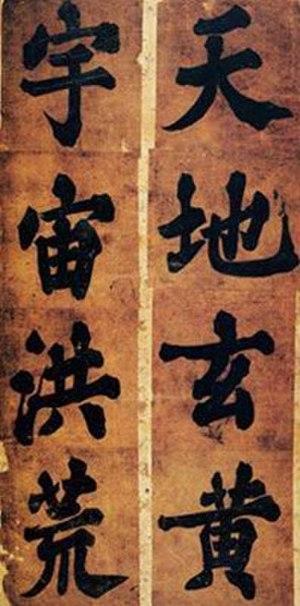
Han Ho, aussi connu sous son nom de plume, Han Seok-bong, est un calligraphe coréen de la dynastie de Joseon. Il a écrit les lettres du Classique des Mille Caractères qui a servi à l'enseignement des caractères chinois en Corée à partir de 1601.
La calligraphie coréenne, en coréen seoye, est la tradition coréenne de l'art de la calligraphie. Alors que la calligraphie coréenne primitive était écrite en caractères chinois, notamment les hanja, la calligraphie coréenne moderne concerne également l'écriture en hangeul, l'alphabet coréen.